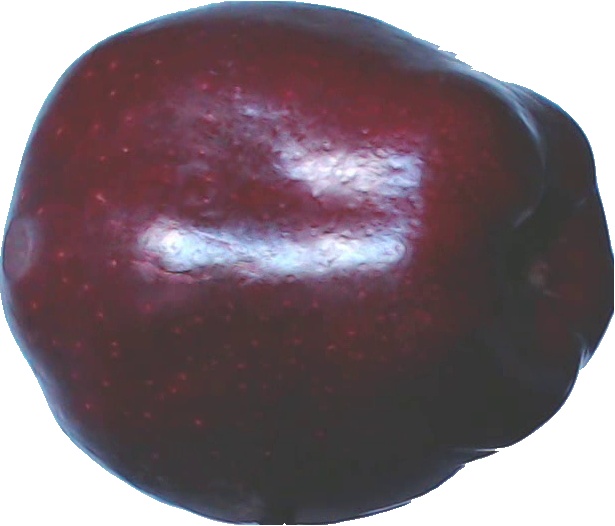
Label: apple_red_delicios_1